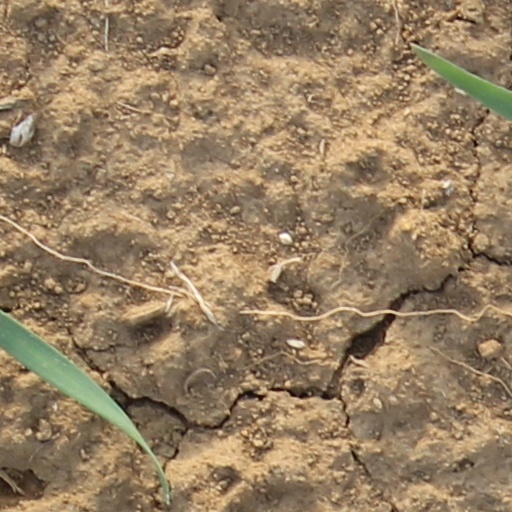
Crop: wheat